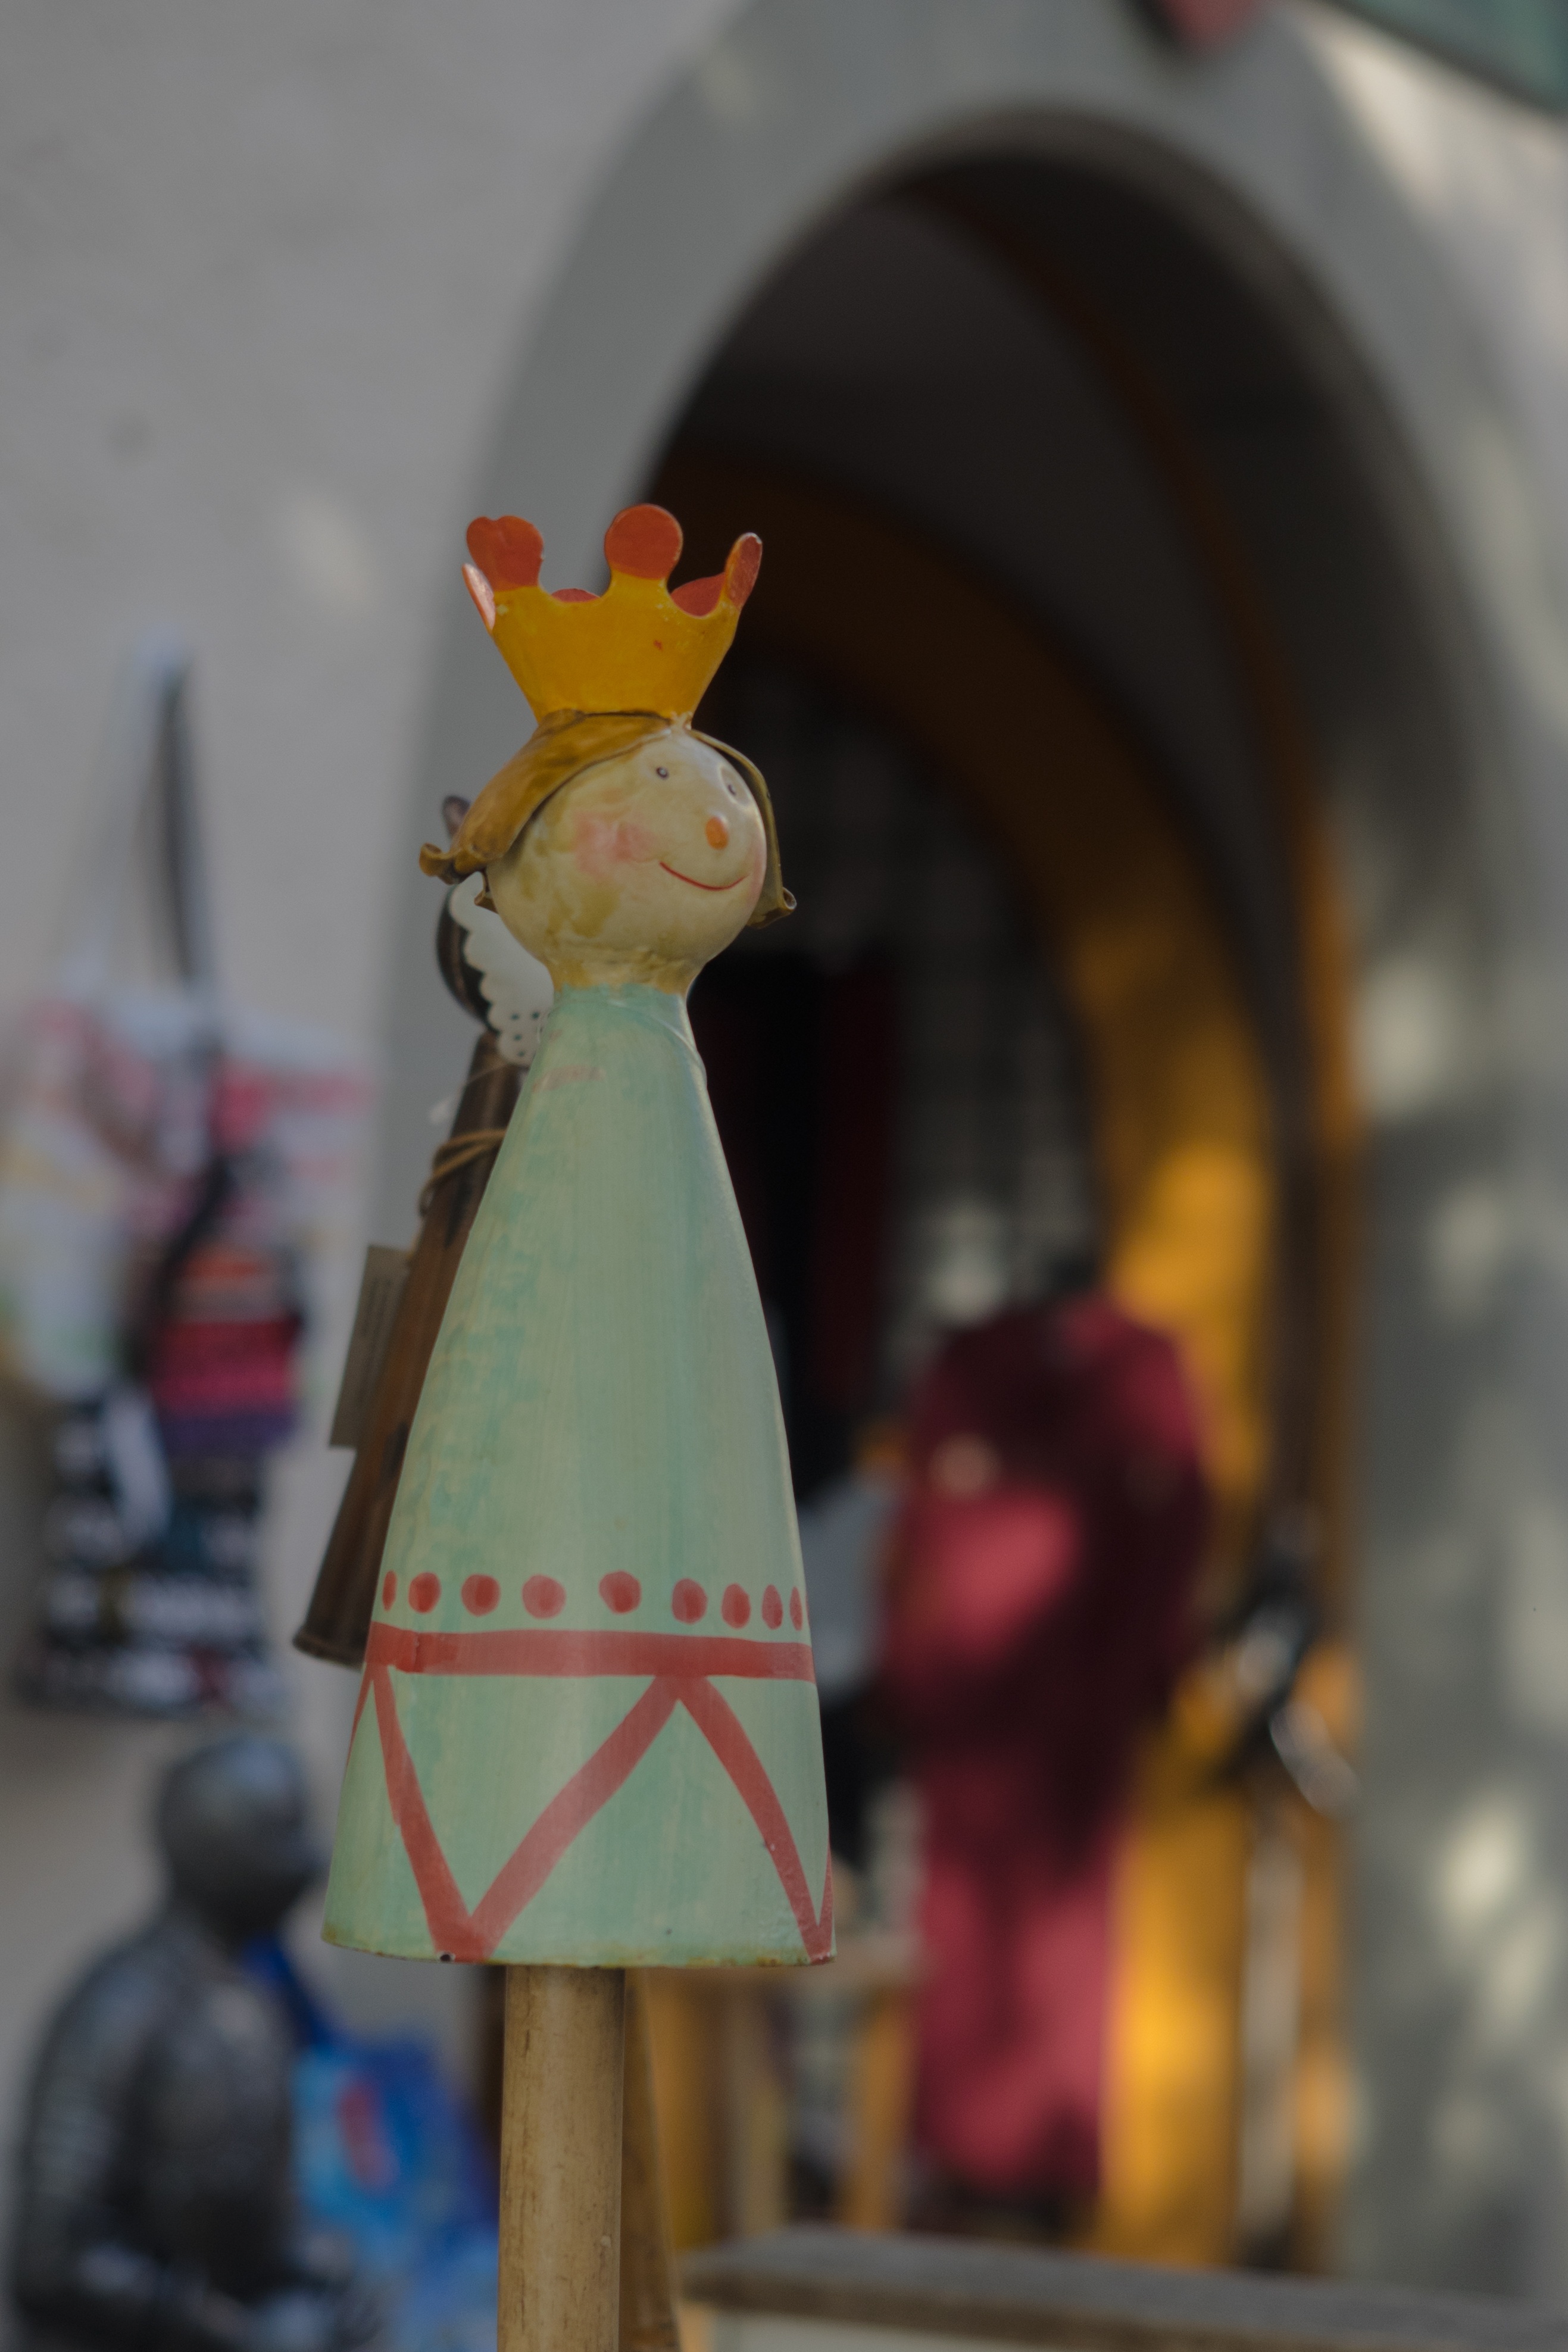
animal, statue, spring, color, metal, craft, garden, toy, deco, crown, art, temple, painted, iron, royal, decorative items, arts crafts, hand painted, prizessin